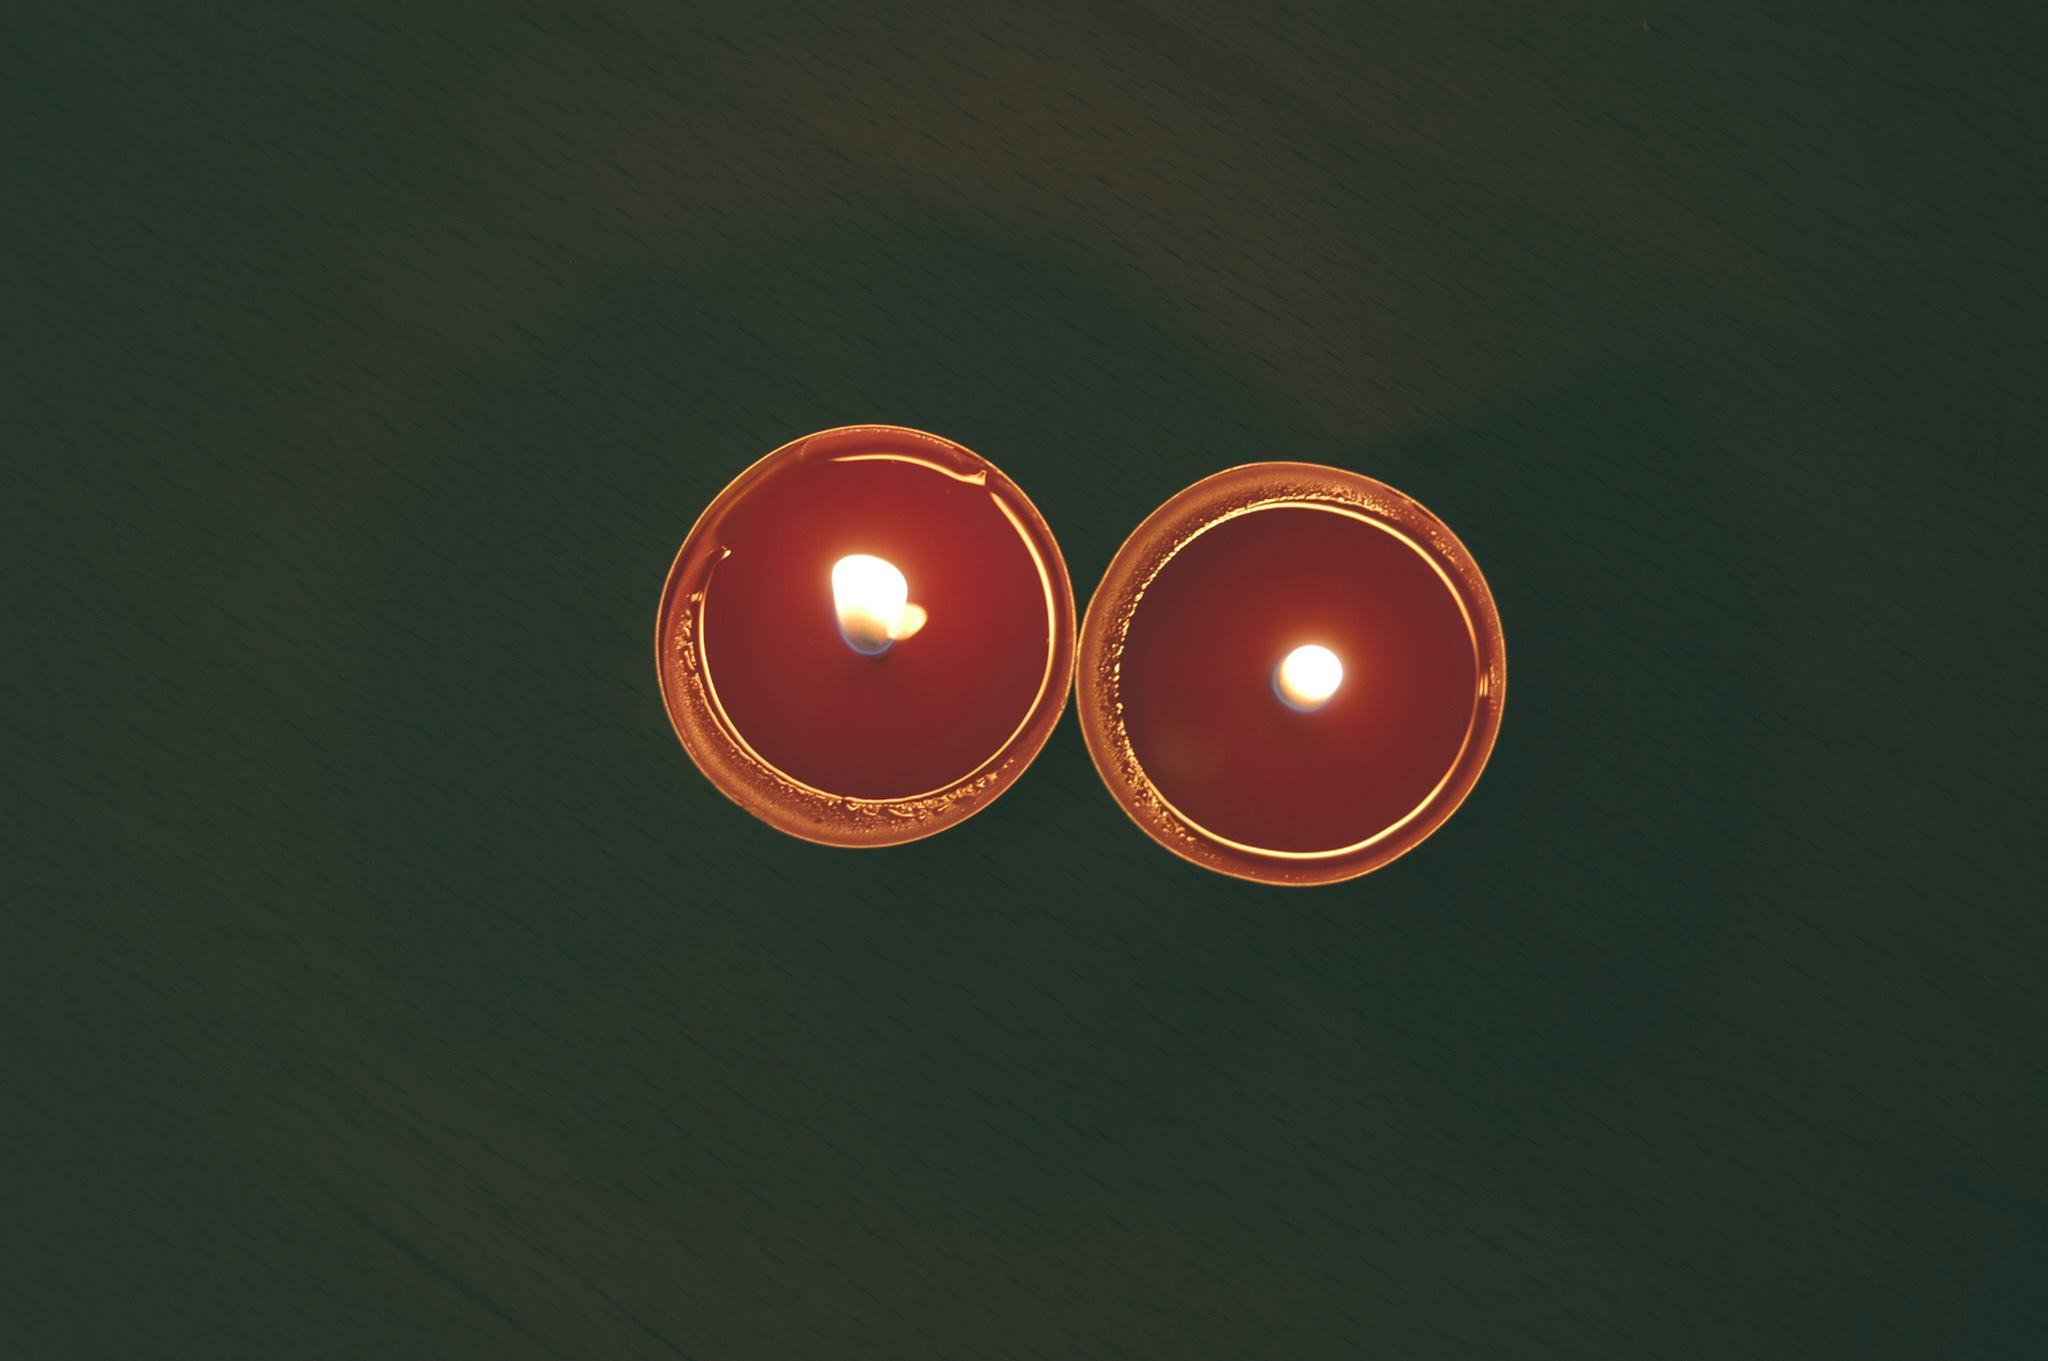
candles, fire, lighting, circle, macro photography, computer wallpaper